List of Jessica Jones characters

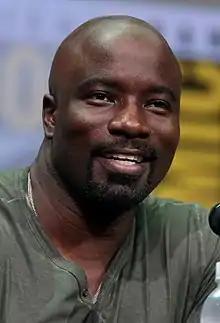
Mike Colter

Luke Cage (portrayed by Mike Colter) is a man with superhuman strength and unbreakable skin, with a mysterious past that Jones encounters in the course of an investigation and who changes her life immensely.